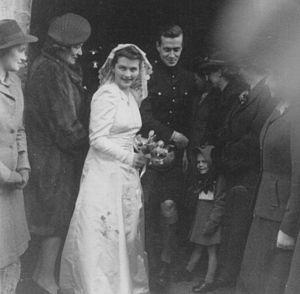
William Rose est un scénariste américain né le 12 décembre 1914 à Jefferson City, Missouri, décédé le 10 février 1987 à Jersey dans la paroisse de Saint-Clément.